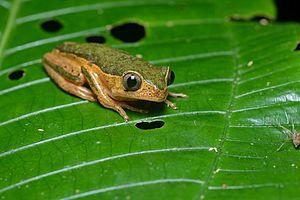
Pithecopus palliatus est une espèce d'amphibiens de la famille des Phyllomedusidae.